Danny Crow

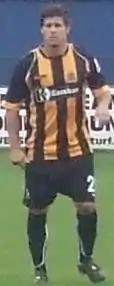
Crow playing for Cambridge United in 2008

He signed for League Two side Peterborough United at the start of the 2005–06 season, becoming the club's top goalscorer with 17 goals. The next season was less successful, with Crow scoring 10 goals in 42 games. During the campaign, Crow featured on the Sky One documentary "Big Ron Manager", and was criticised for his poor attitude and for being overweight. Reflecting on the documentary in 2020, Crow said: "I was portrayed badly by the programme and I believe that it affected my career. It harmed my chances of progressing."